Court Avenue Bridge

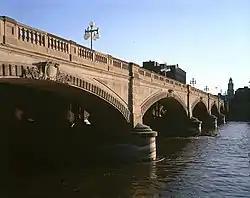

The Court Avenue Bridge is a historic structure located in downtown Des Moines, Iowa, United States. It became a contributing property in the Civic Center Historic District in 1988, and was individually listed on the National Register of Historic Places on May 15, 1998 as a part of the "Highway Bridges of Iowa MPS".